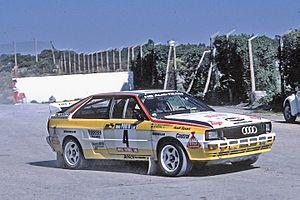
Christian Geistdörfer, né le 1ᵉʳ février 1953, est un copilote allemand, qui fut entre autres deux fois Champion du monde des copilotes de rallyes, et une fois champion d'Afrique des rallyes.
Le Groupe B est la catégorie relative aux voitures de sport modifiées et produites à 200 exemplaires, dans le règlement de la FIA. Cette catégorie est créée en 1982 pour remplacer les anciennes catégories Groupe 4 et Groupe 5.
Walter Röhrl né le 7 mars 1947 à Ratisbonne est un pilote automobile allemand qui fut entre autres deux fois Champion du monde des rallyes, une fois d'Europe, et une fois d'Afrique, ainsi qu'à l'occasion un pilote d'endurance automobile.
Le Rallye du Portugal est une course automobile sur terre créée en 1967. Étape du championnat du monde des rallyes de 1973 à 2002, ce rallye est de nouveau inscrit au calendrier mondial depuis 2007; sponsor oblige, il se nomme « Rallye de Portugal Vodafone » depuis lors.